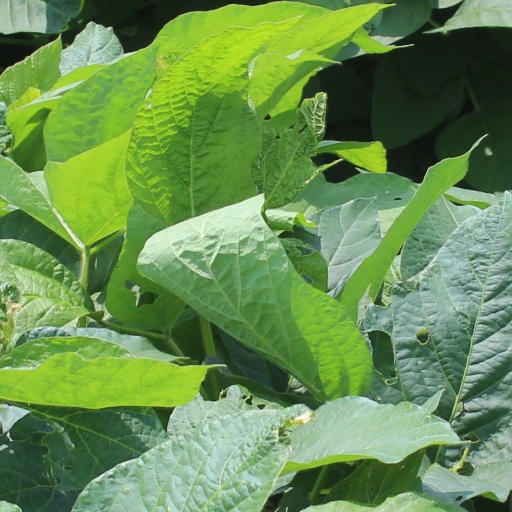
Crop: soybean